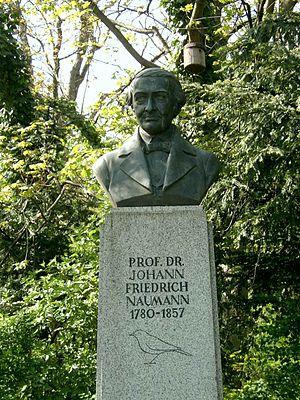
Johann Friedrich Naumann est un ornithologue allemand, né le 14 février 1780 à Ziebigk et mort le 15 août 1857 dans ce même village.